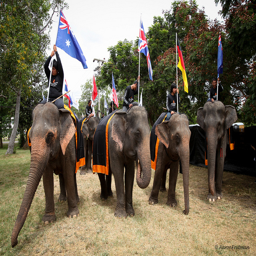
A group of elephants marching through a field with people riding on them.
Four elephants are lined up with people holding flags on their backs.
Elephants are being ridden by people holding flags
These riders carry flags on the backs of elephants
Group of people riding elephants down a path while holding flags.